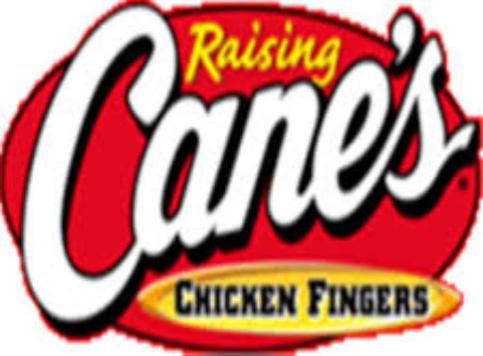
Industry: Food